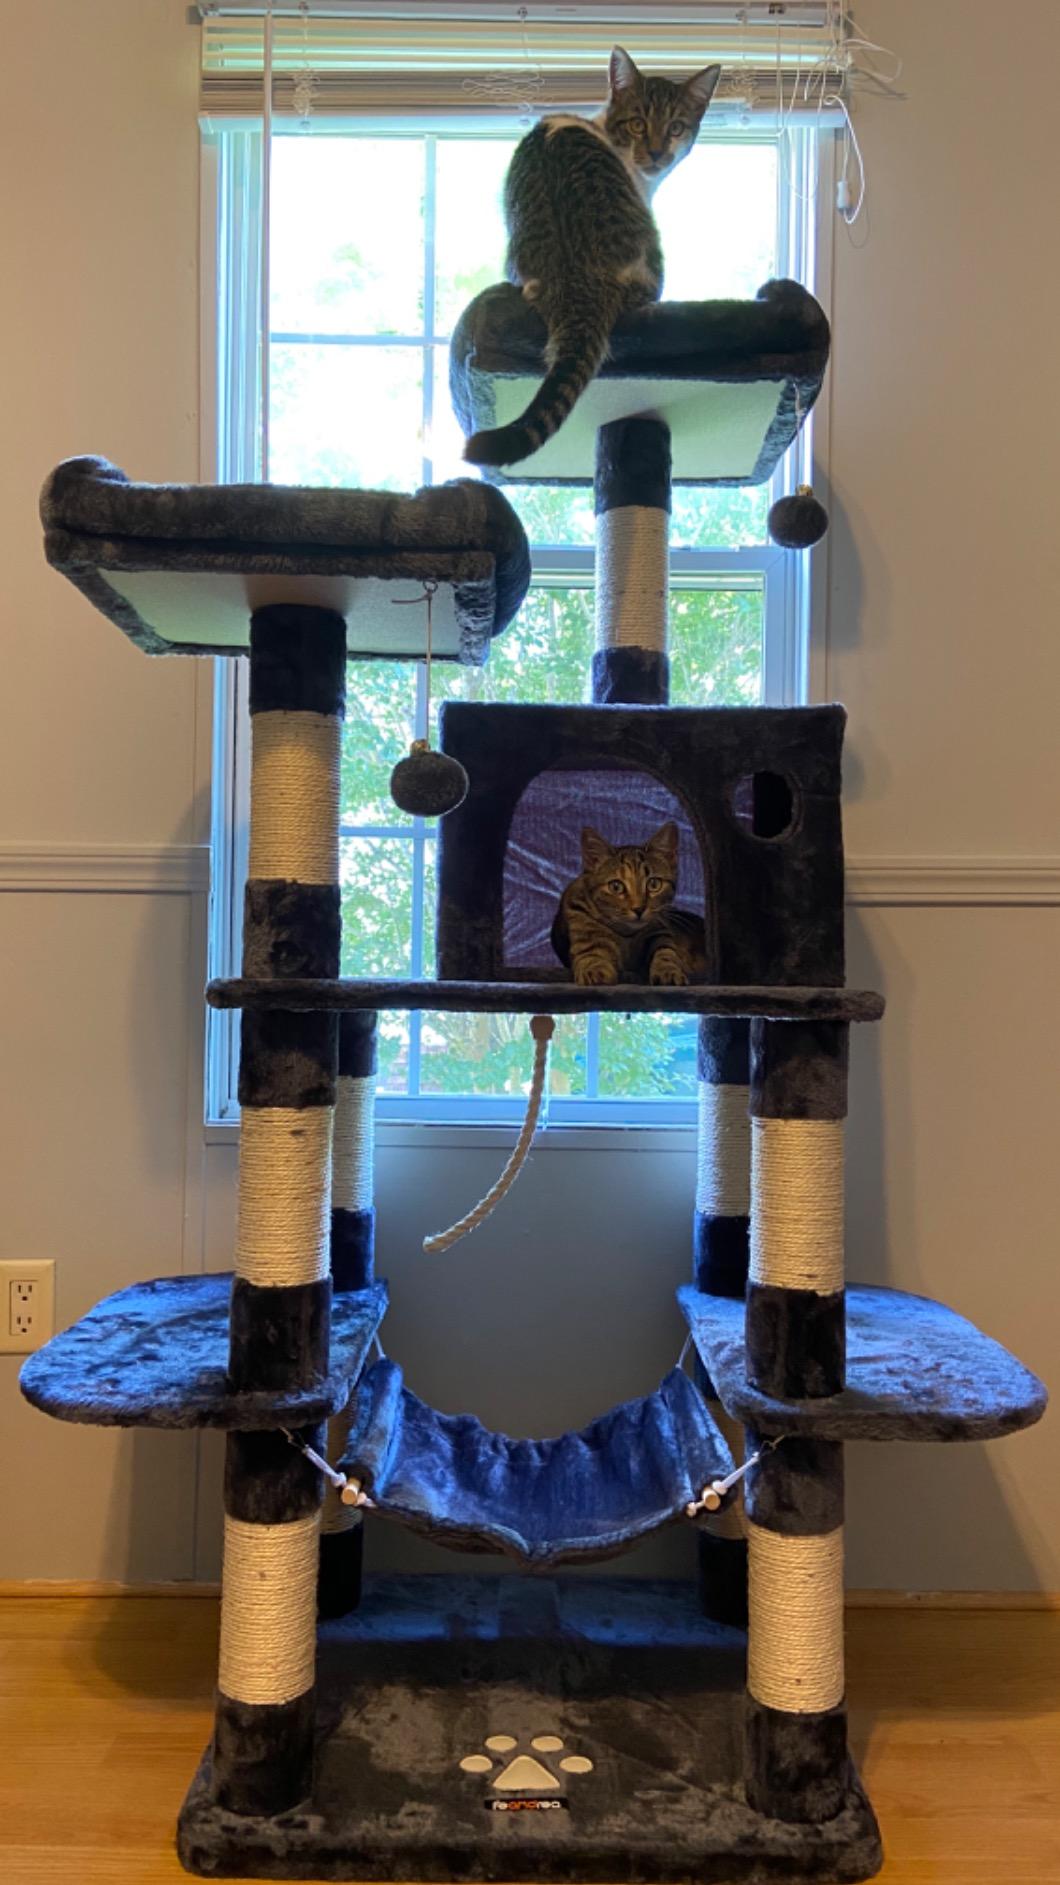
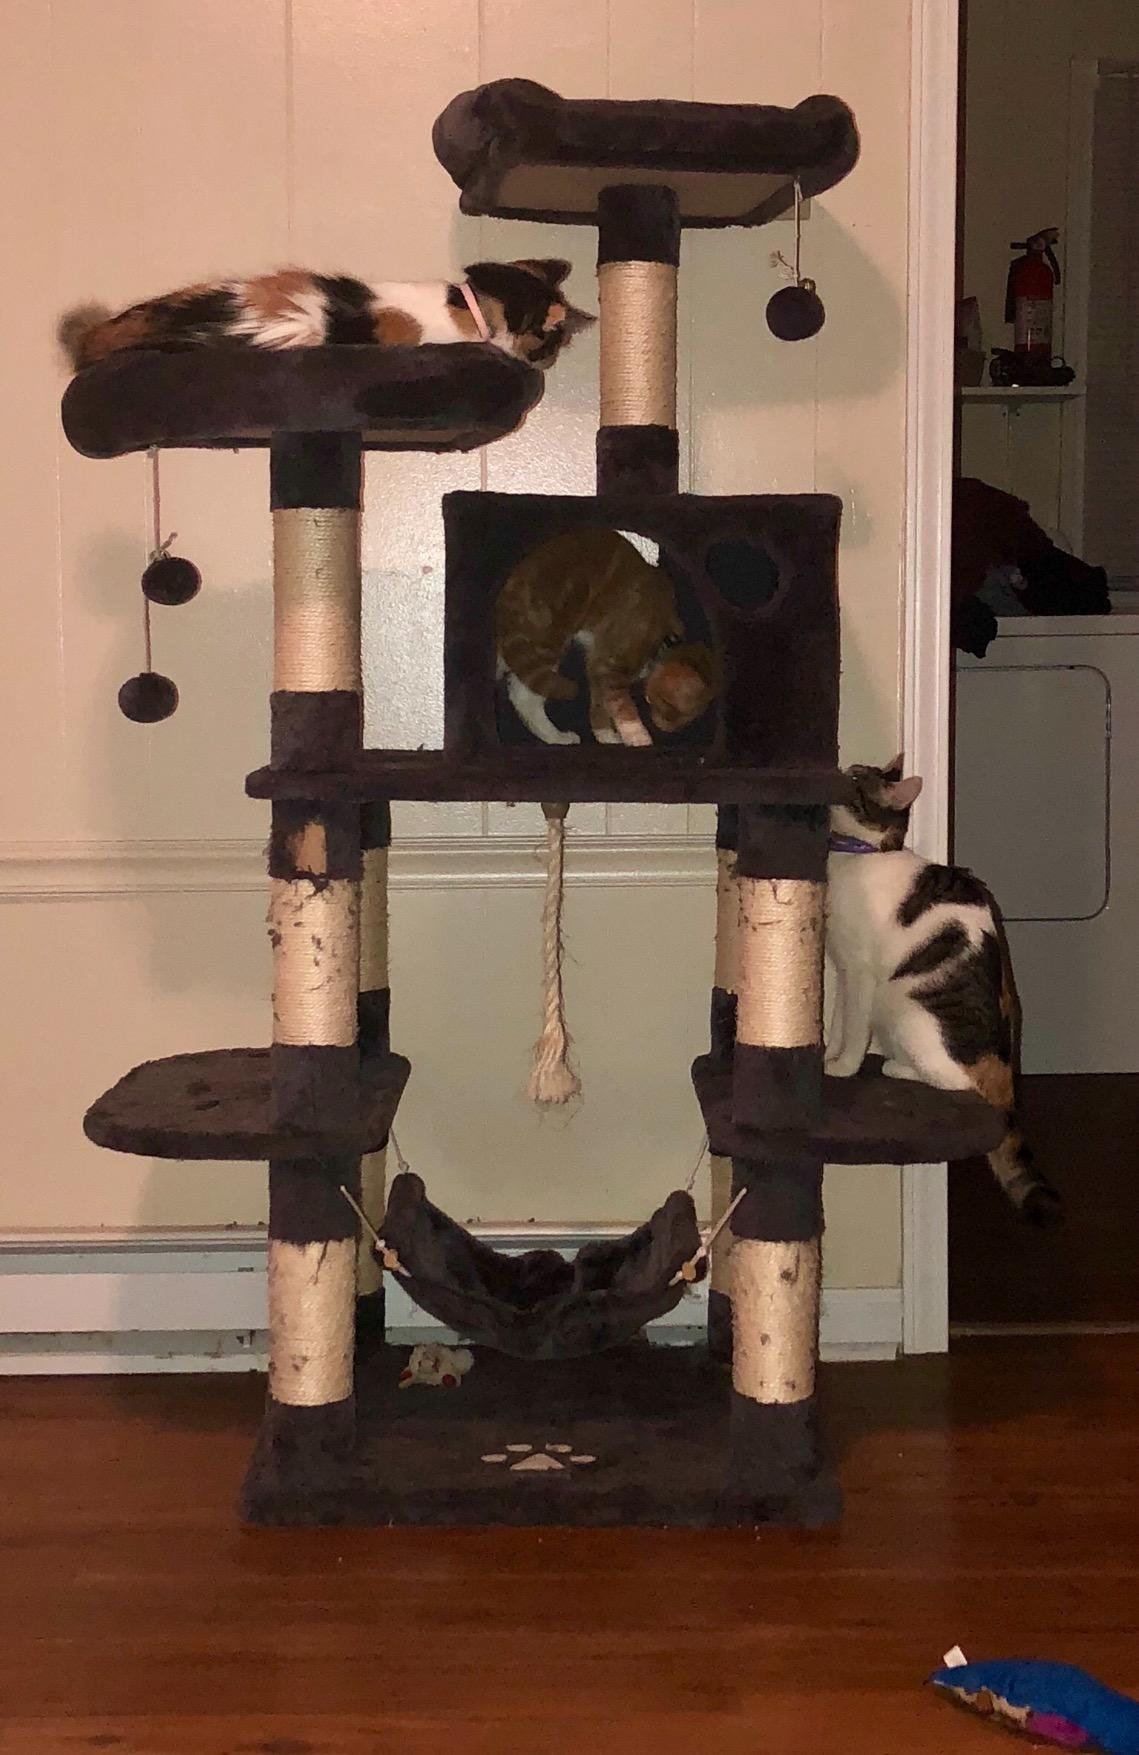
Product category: items_cat tree
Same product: yes